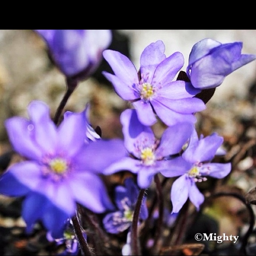
a sweet new blossom of humanity , fresh fallen from own home , to flower on earth . author